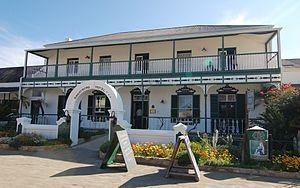
Prince Albert est ville d'Afrique du Sud, qui se trouve à l'extrémité sud du Grand Karoo, au pied des montagnes du Swartberg. Elle est le siège de la municipalité locale homonyme.